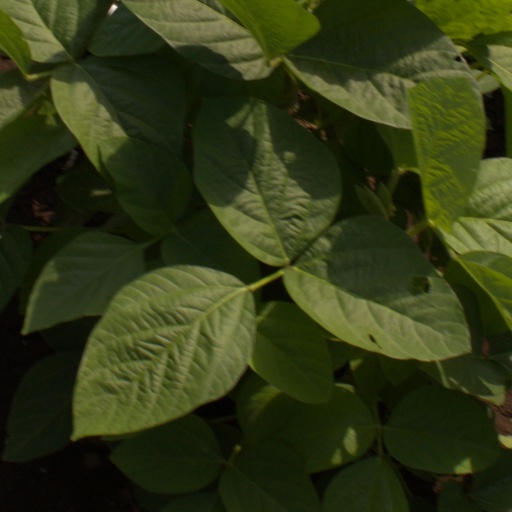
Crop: soybean